Liao Chongzhen

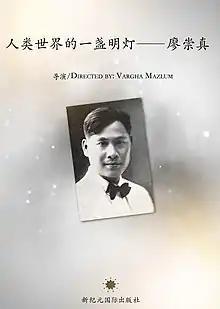
Liao Chong Zhen documentary

廖奉獻 (Liao Fengxian) (1) was educated at the College of Wooster and at Wellesley College got a Master in education at Columbia University and was one of the earliest women who went to graduate school. She was instrumental in opening up Chinese universities to women. After she came back to China she served as first dean of the Women's College of Lingnan University.